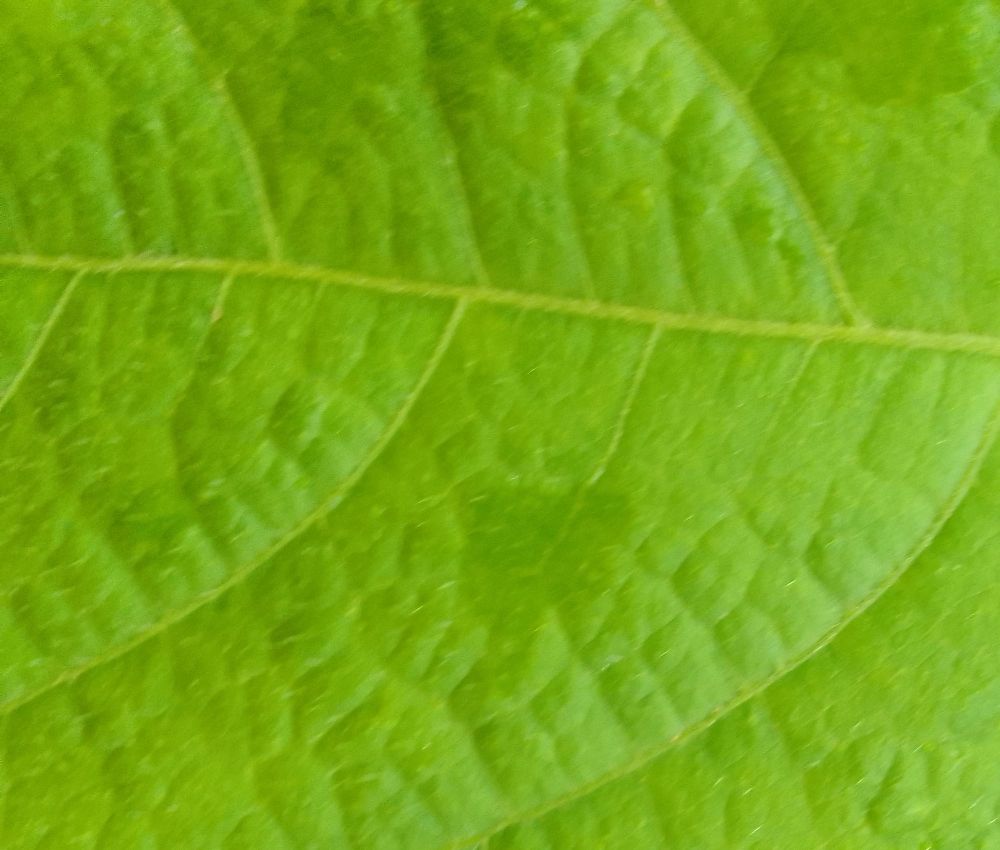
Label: healthy